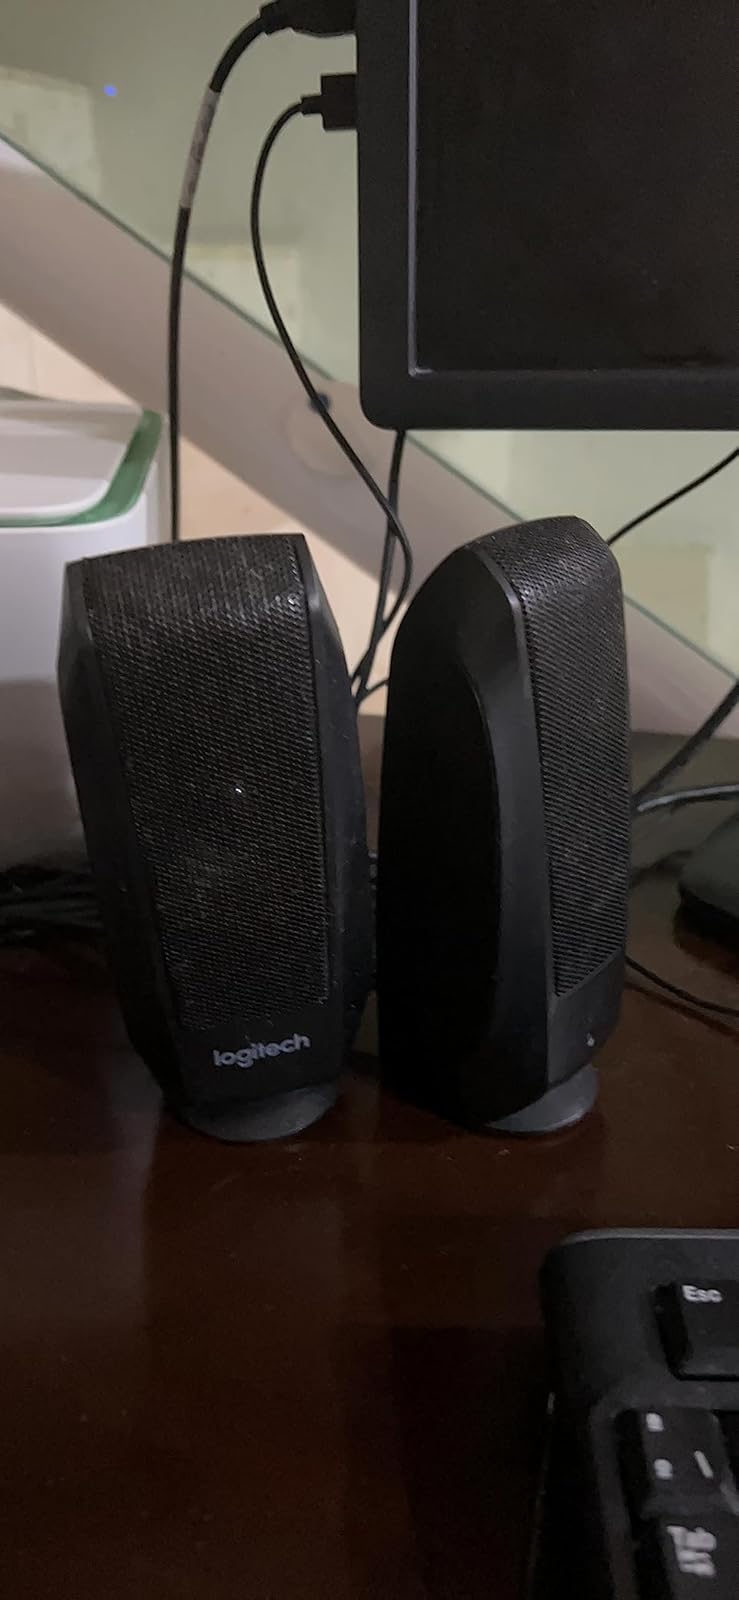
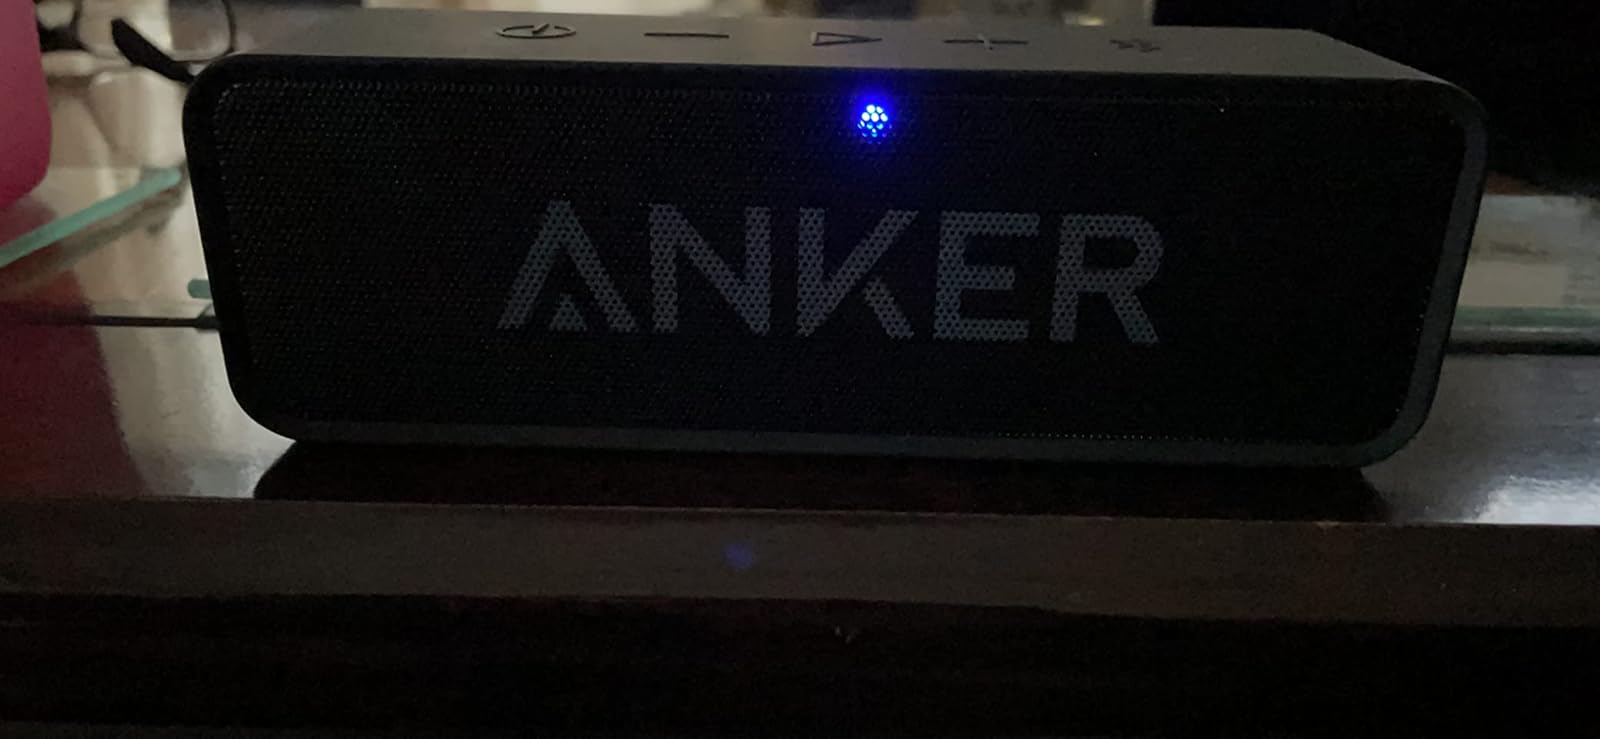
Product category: speaker
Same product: no